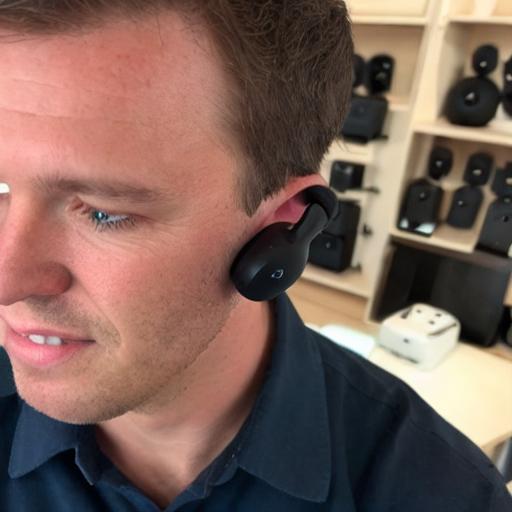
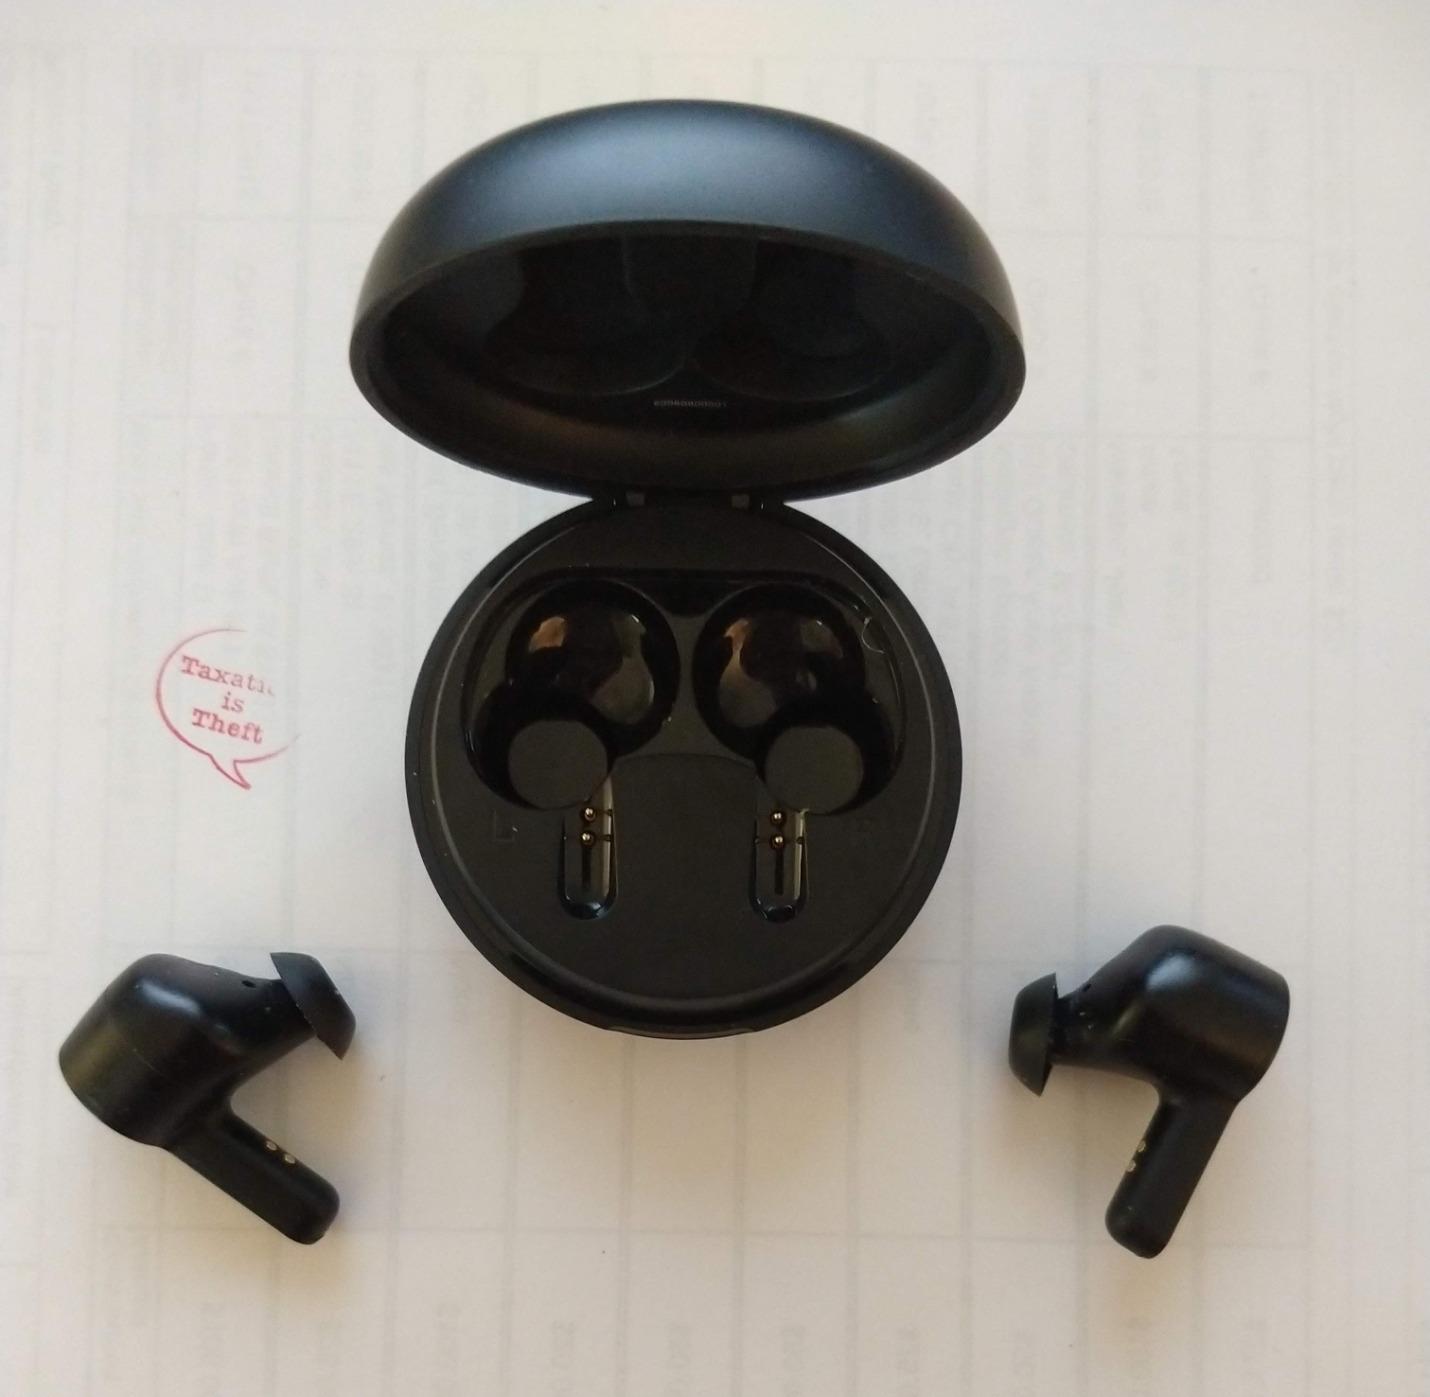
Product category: earbuds
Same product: no